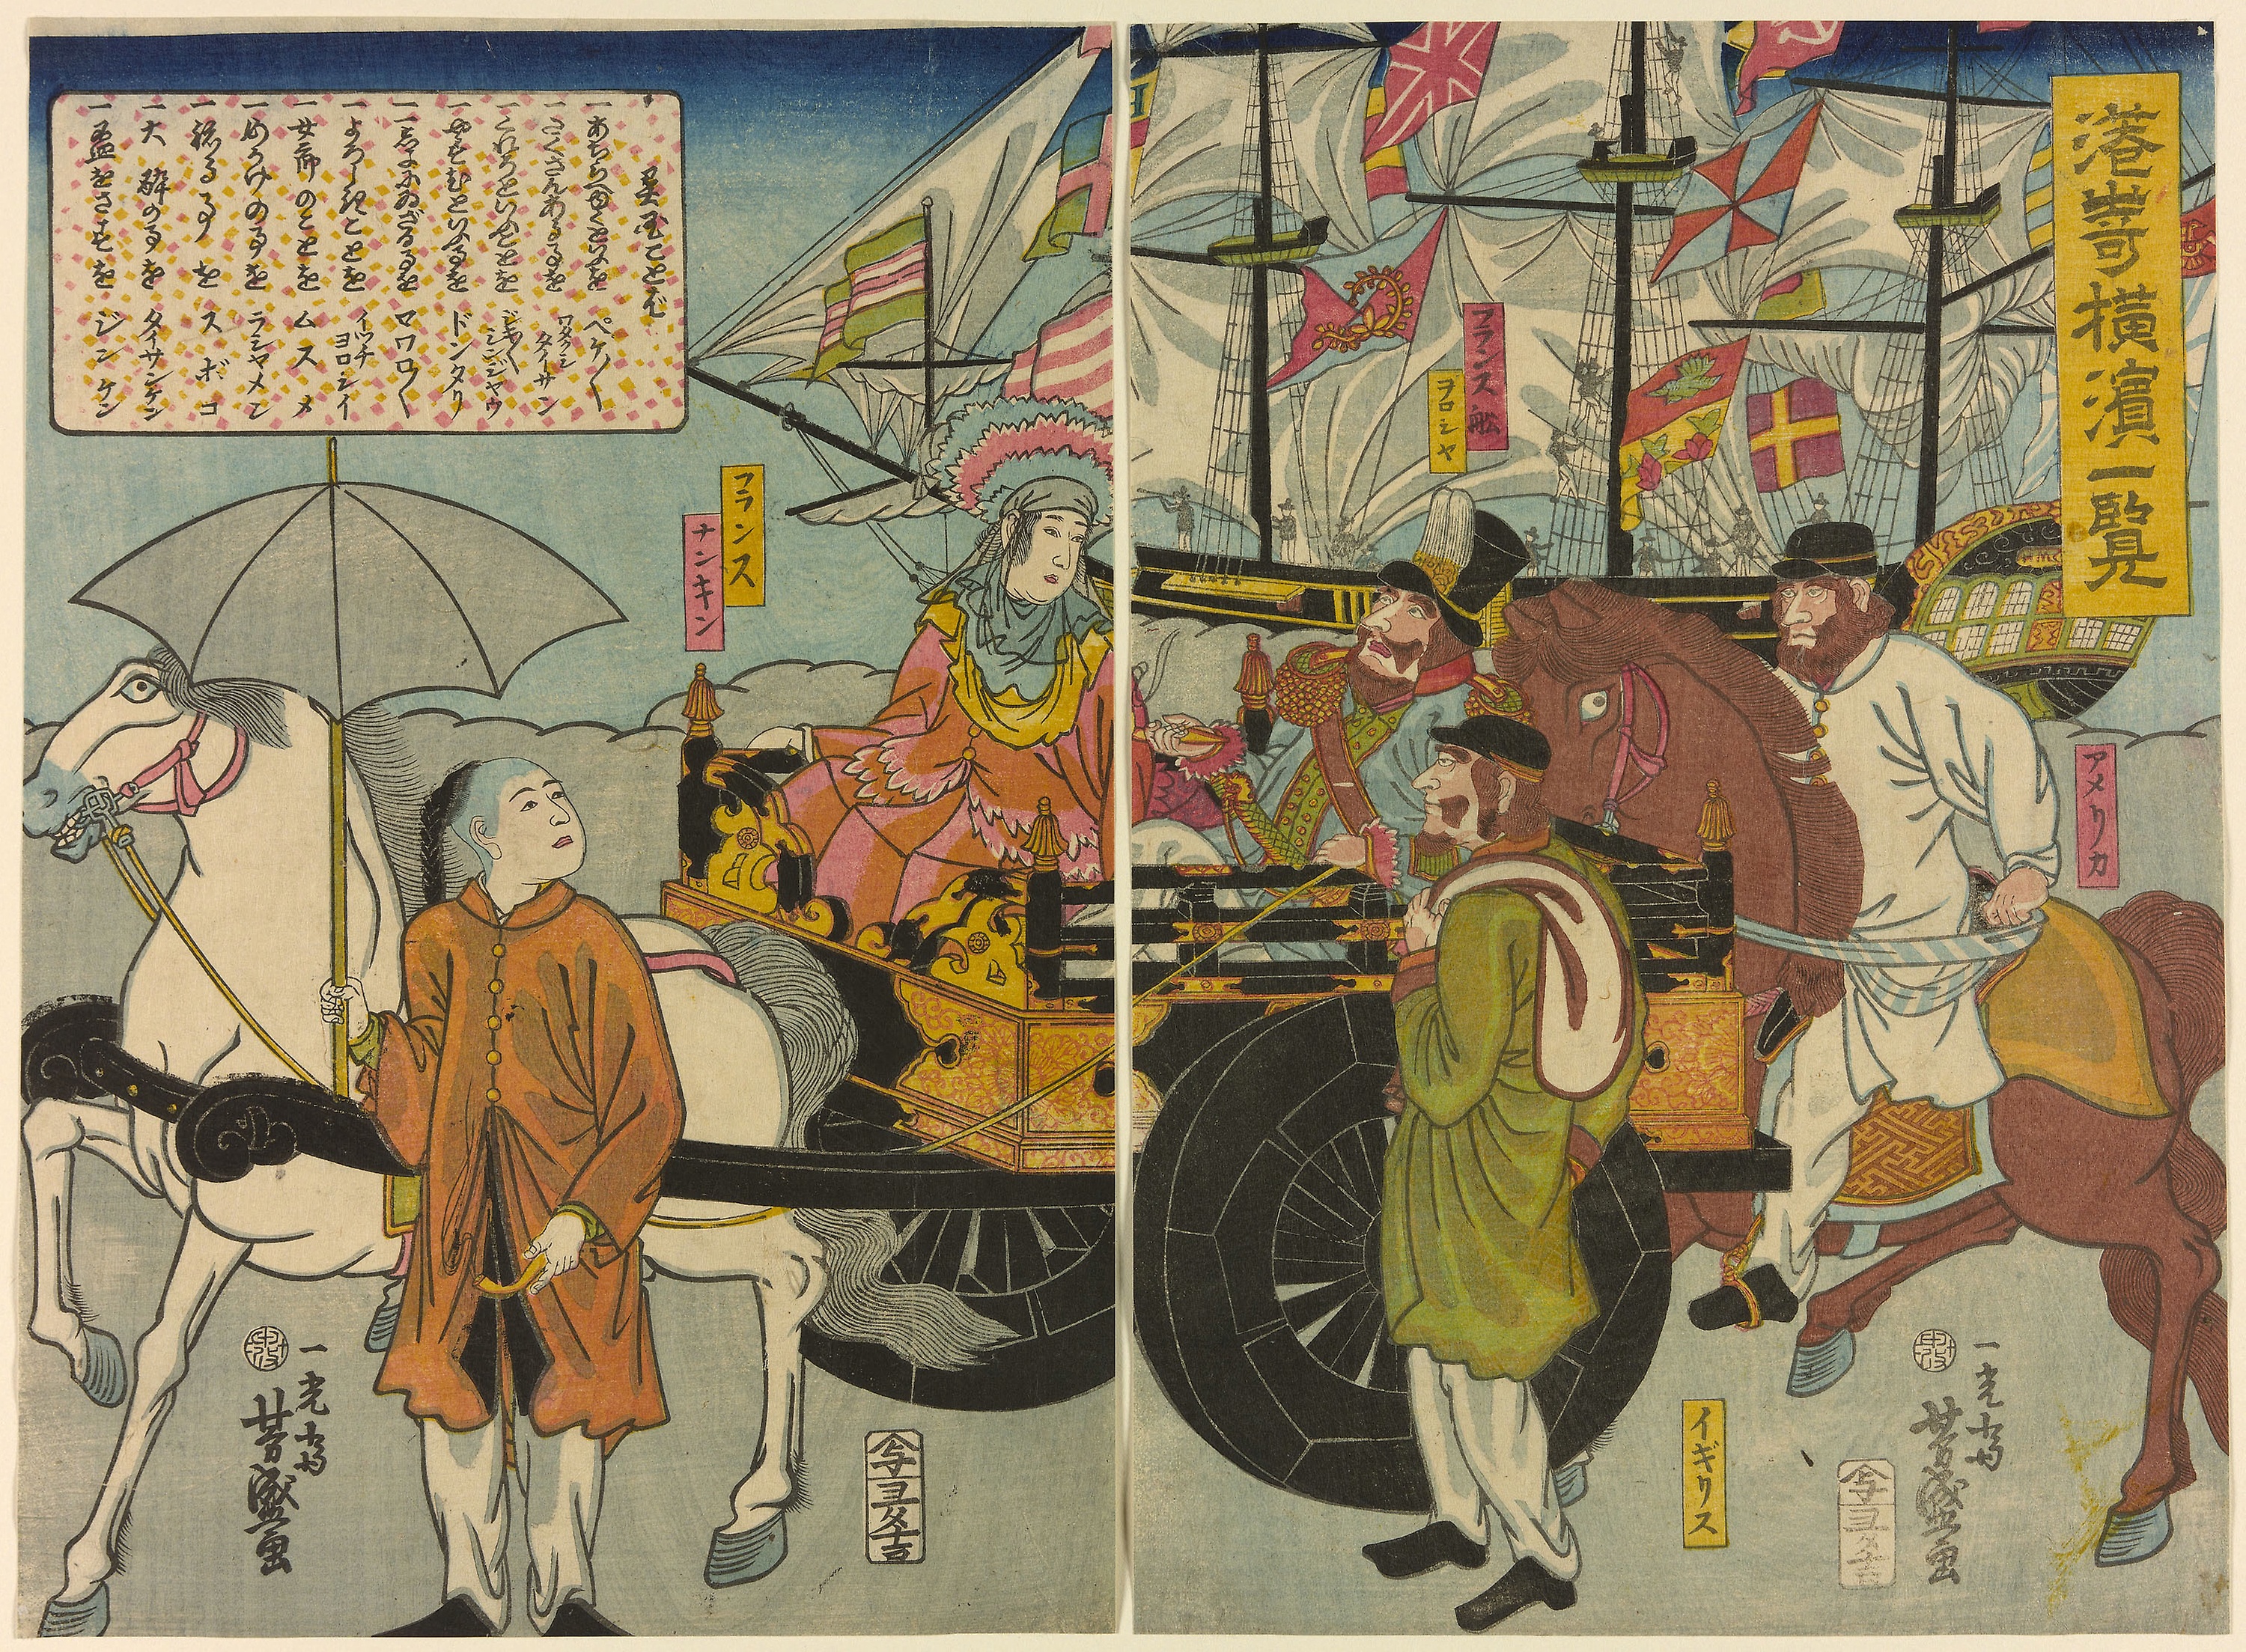
art, illustration